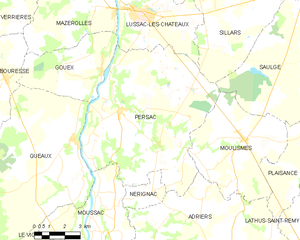
Carte des communes françaises Persac